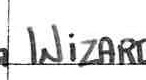
Label: Wizards